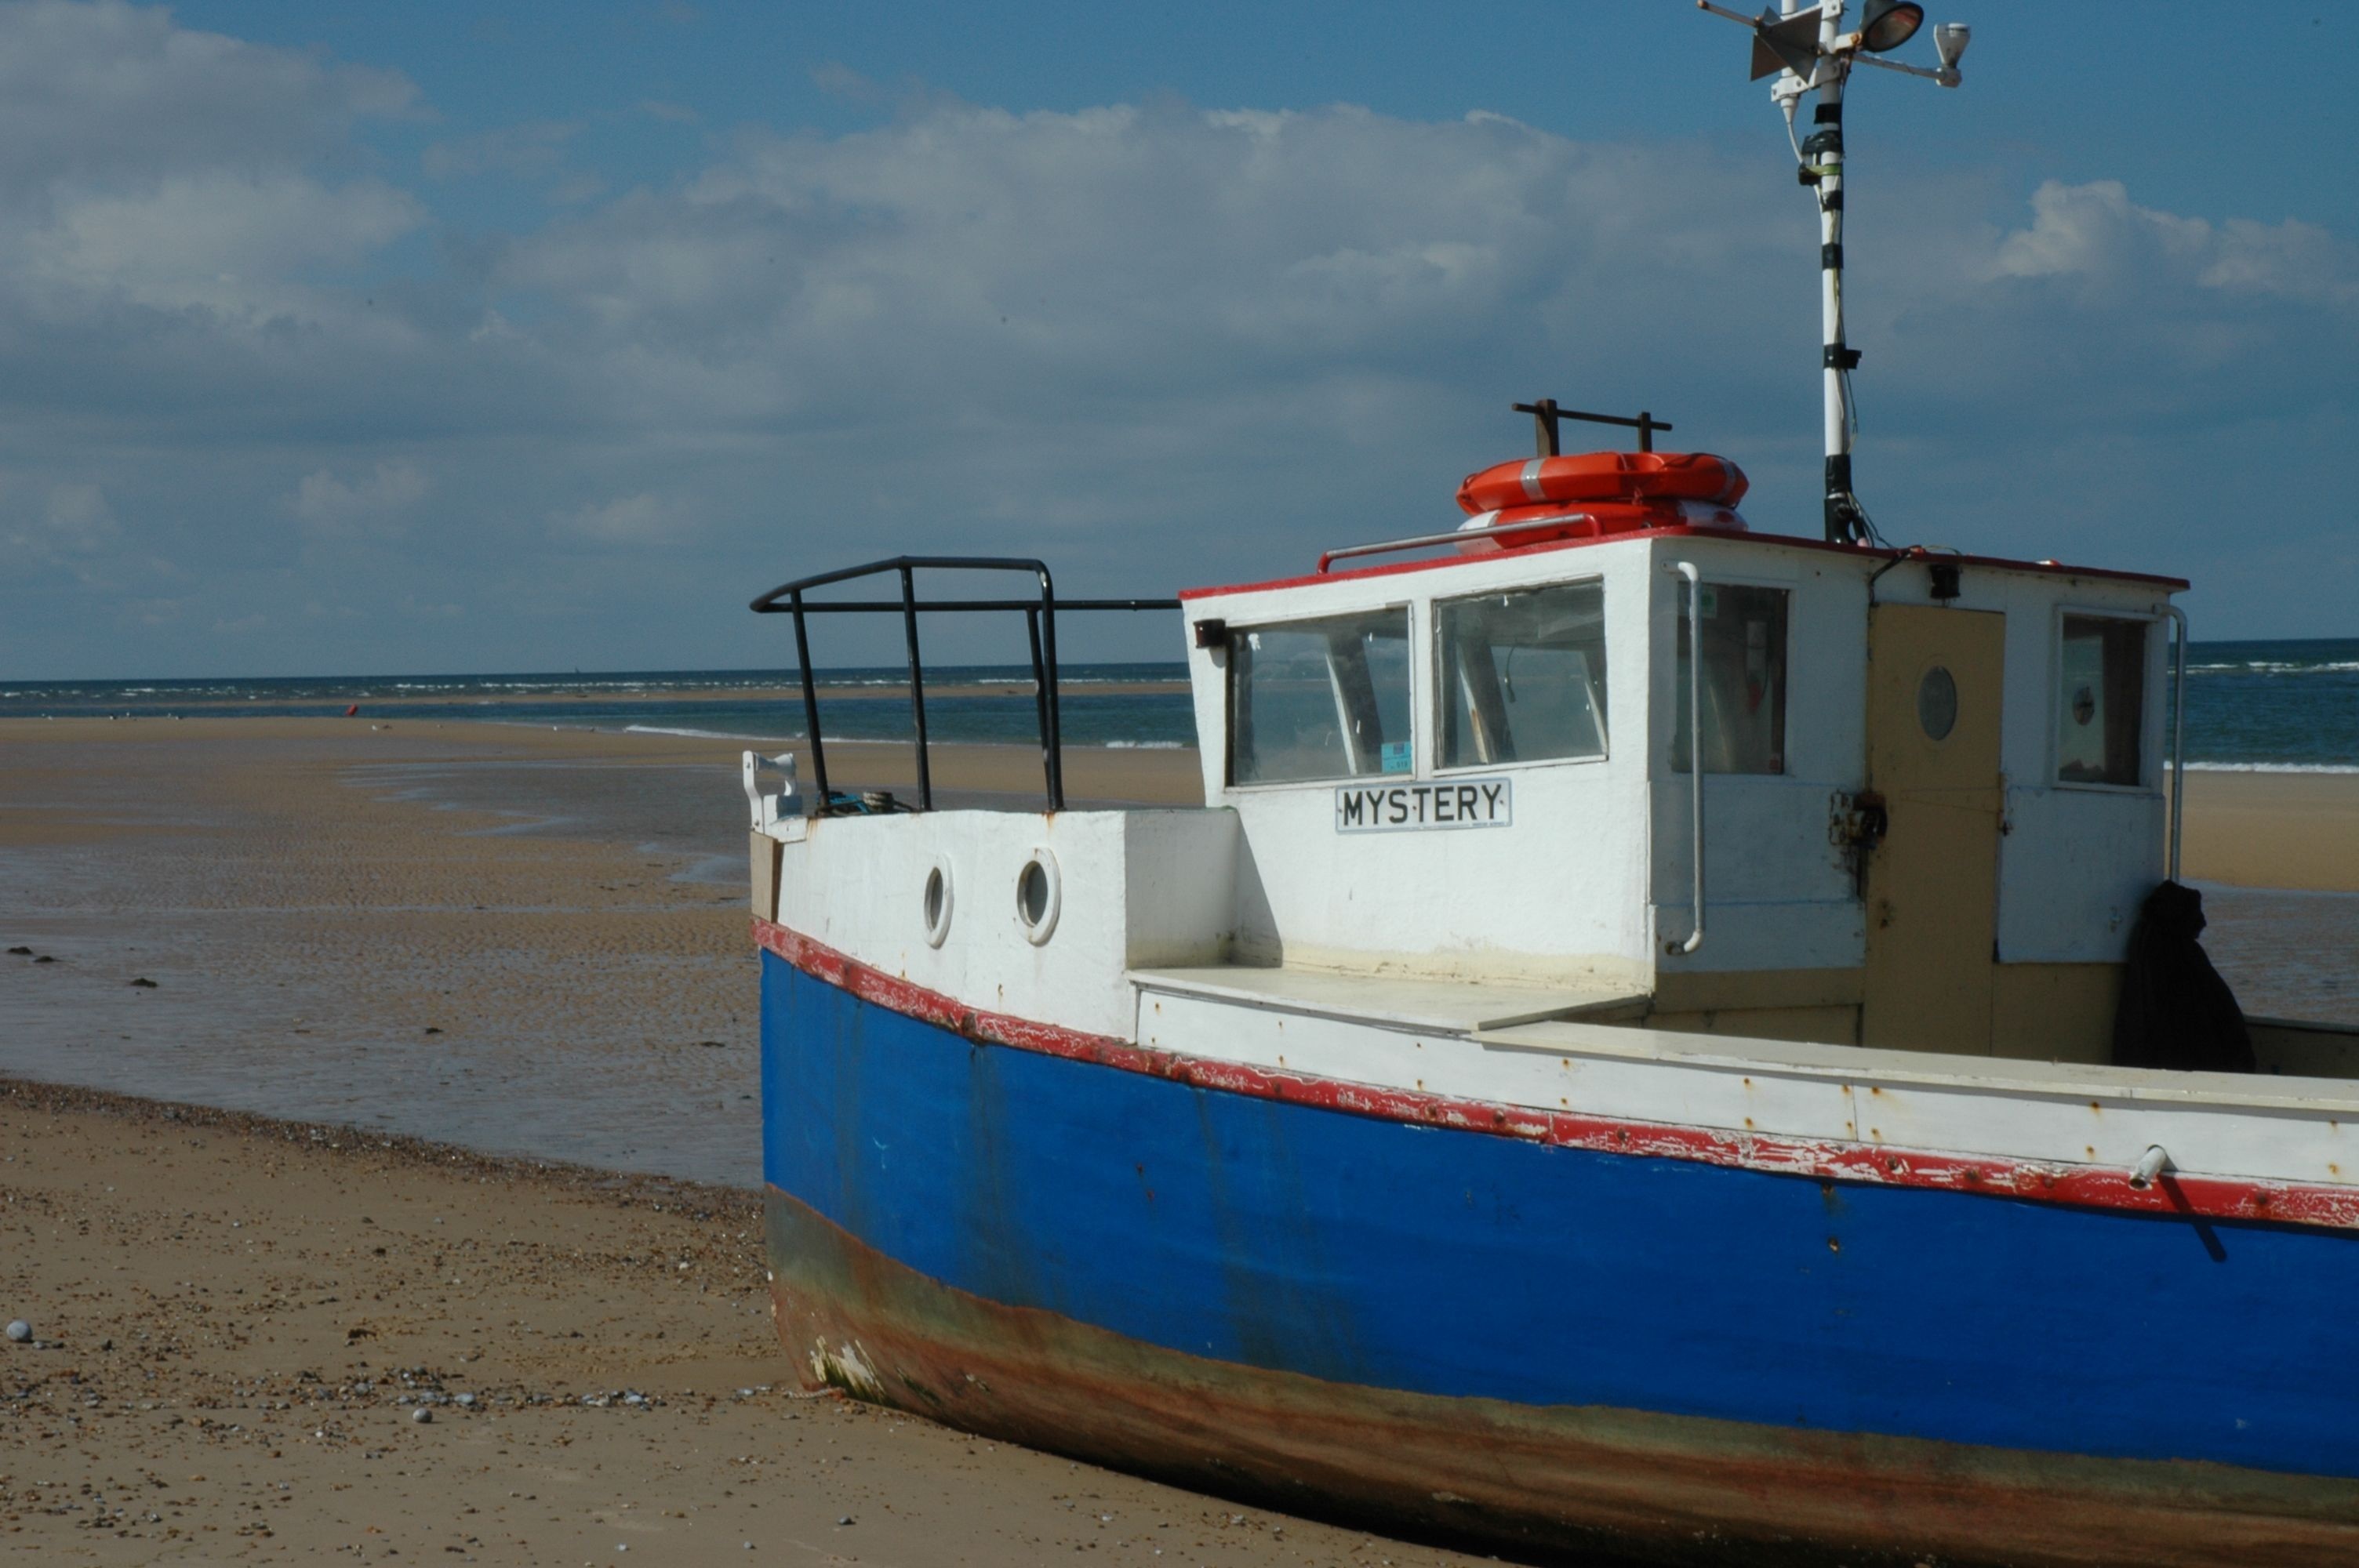
beach, sea, coast, ocean, boat, ship, boot, mystery, vehicle, bay, harbor, blue, waterway, body of water, fishing boat, ferry, boating, channel, tugboat, watercraft, fishing vessel